Great Canadian flag debate

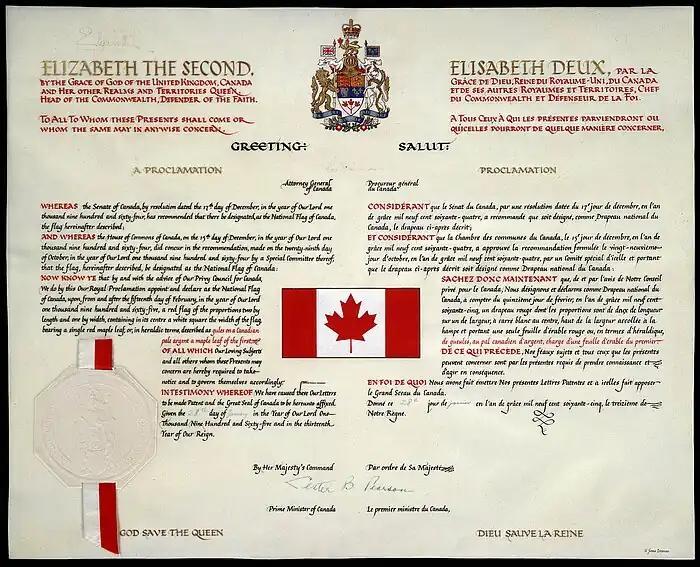
The royal proclamation naming the Maple Leaf the country's new national flag.

The flag was inaugurated on February 15, 1965, at an official ceremony held on Parliament Hill in Ottawa in the presence of Governor General Major-General Georges Vanier, the prime minister, the members of the Cabinet, and Canadian parliamentarians. Also throughout Canada, at the United Nations in New York City, and at Canadian legations and on Canadian ships throughout the world, the Canadian Red Ensign was lowered and the Maple Leaf flag was raised. As journalist George Bain wrote of the occasion, the flag "looked bold and clean, and distinctively our own."